Government of Ireland

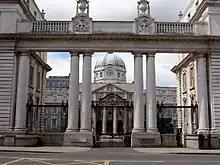
Government Buildings in Dublin.

The public service in Ireland refers to the totality of public administration in Ireland. As of Q4, 2024 the total number of employees in the Irish public service stands at 408,895 people. The Department of Public Expenditure, Infrastructure, Public Service Reform and Digitalisation defines the public service as comprising seven sectors: the civil service, defence sector, education sector, health sector, justice sector, local authorities and non-commercial state agencies (such as Bord Bia, IDA Ireland and the Commission for Regulation of Utilities). Commercial state-owned bodies such as RTÉ, ESB Group and An Post are not part of the public service in Ireland.